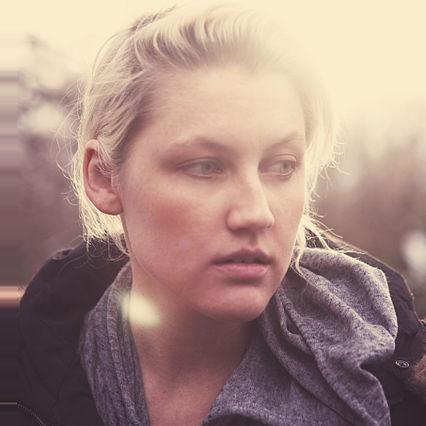
Age: 24